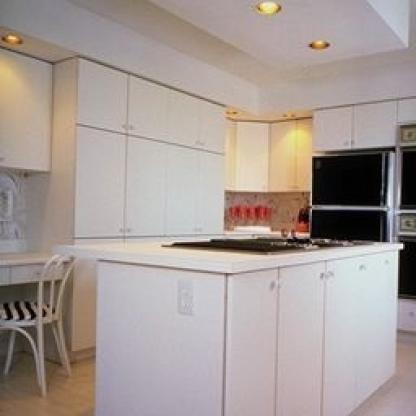
Scene: Indoor